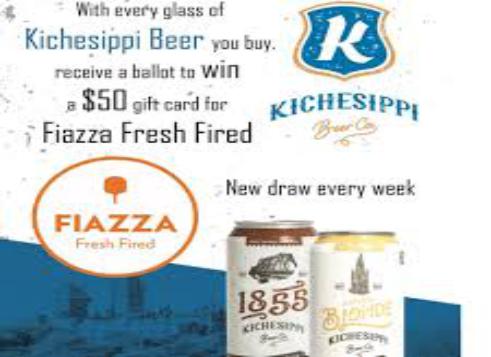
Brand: kichesippi-2
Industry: Food